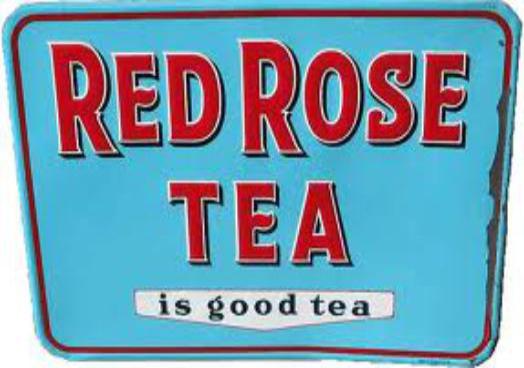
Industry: Food